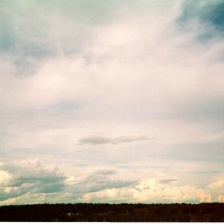
Cloud type: Cirrostratus